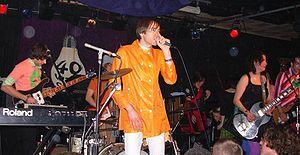
of Montreal est un groupe de pop rock américain, originaire d'Athens, en Géorgie. Il fait partie du collectif musical Elephant 6.